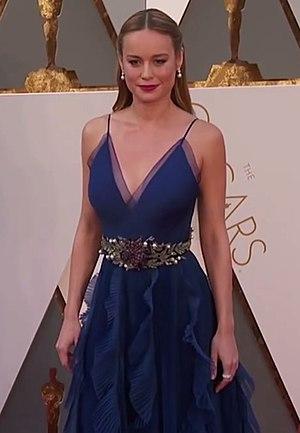
Brie Larson [bɹiː ˈlɑɹsən], née le 1ᵉʳ octobre 1989 à Sacramento en Californie, est une actrice, chanteuse et réalisatrice américaine.